Chaudhary Charan Singh Haryana Agricultural University

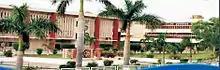

Chaudhary Charan Singh Haryana Agricultural University is a public funded agricultural university located at Hisar in the Indian state of Haryana. It is the biggest agricultural university in Asia. The university has of land (around at main campus, at outstations). It is named after India's fifth Prime Minister, Chaudhary Charan Singh. It was ranked 7th in India by the National Institutional Ranking Framework in the agriculture and allied sector ranking for 2024.